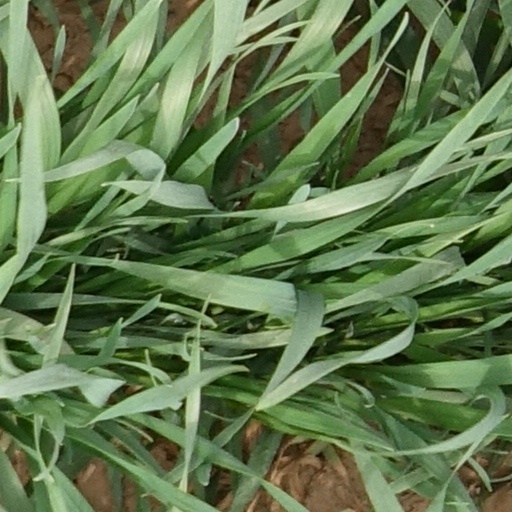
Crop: wheat